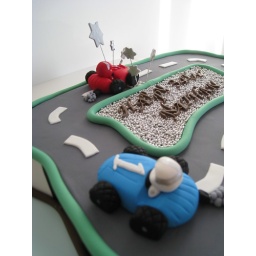
#3 is in the lead with the blue car in a close second place...